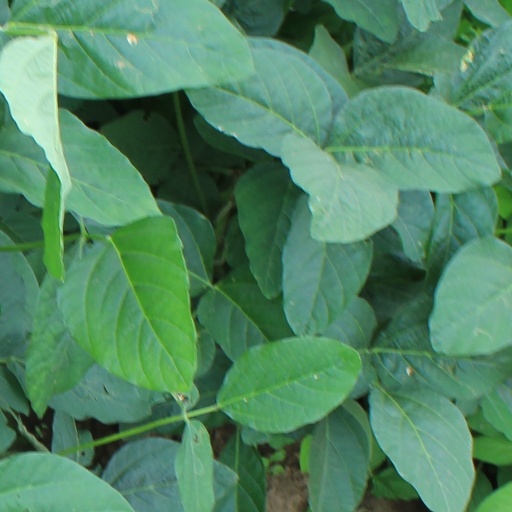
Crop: soybean